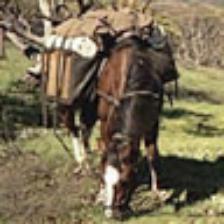
Label: NonHuman